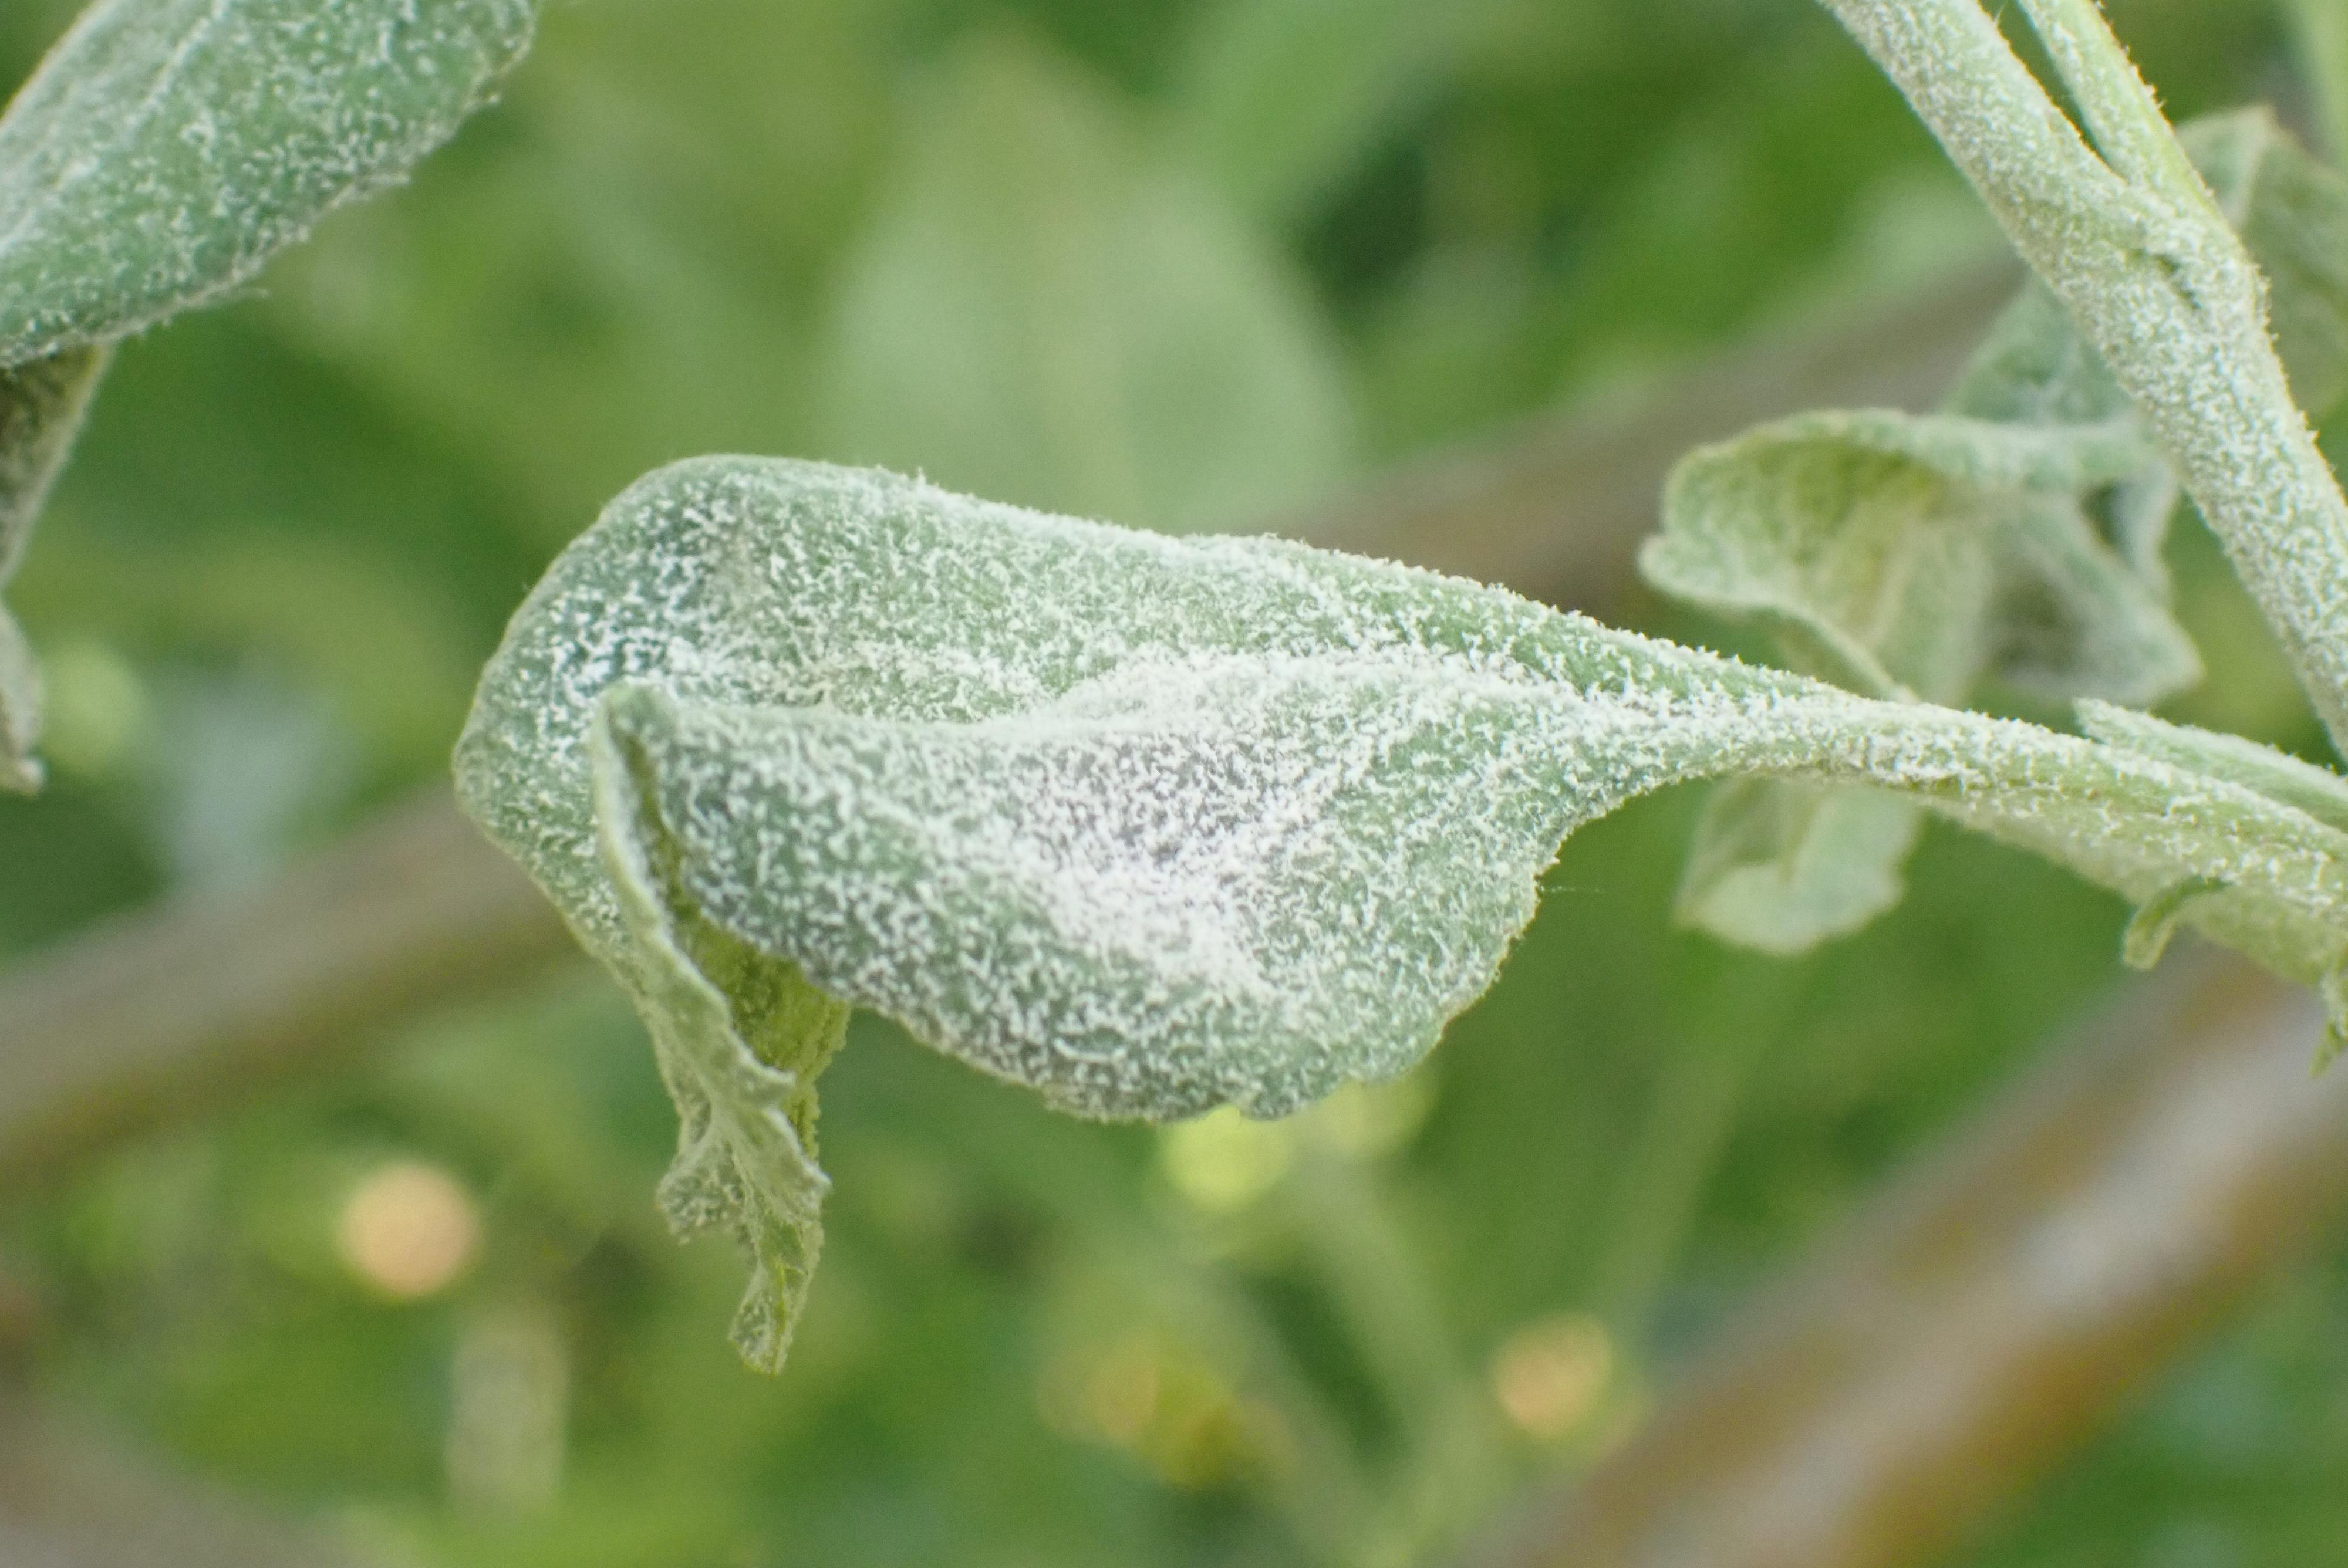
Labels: powdery_mildew